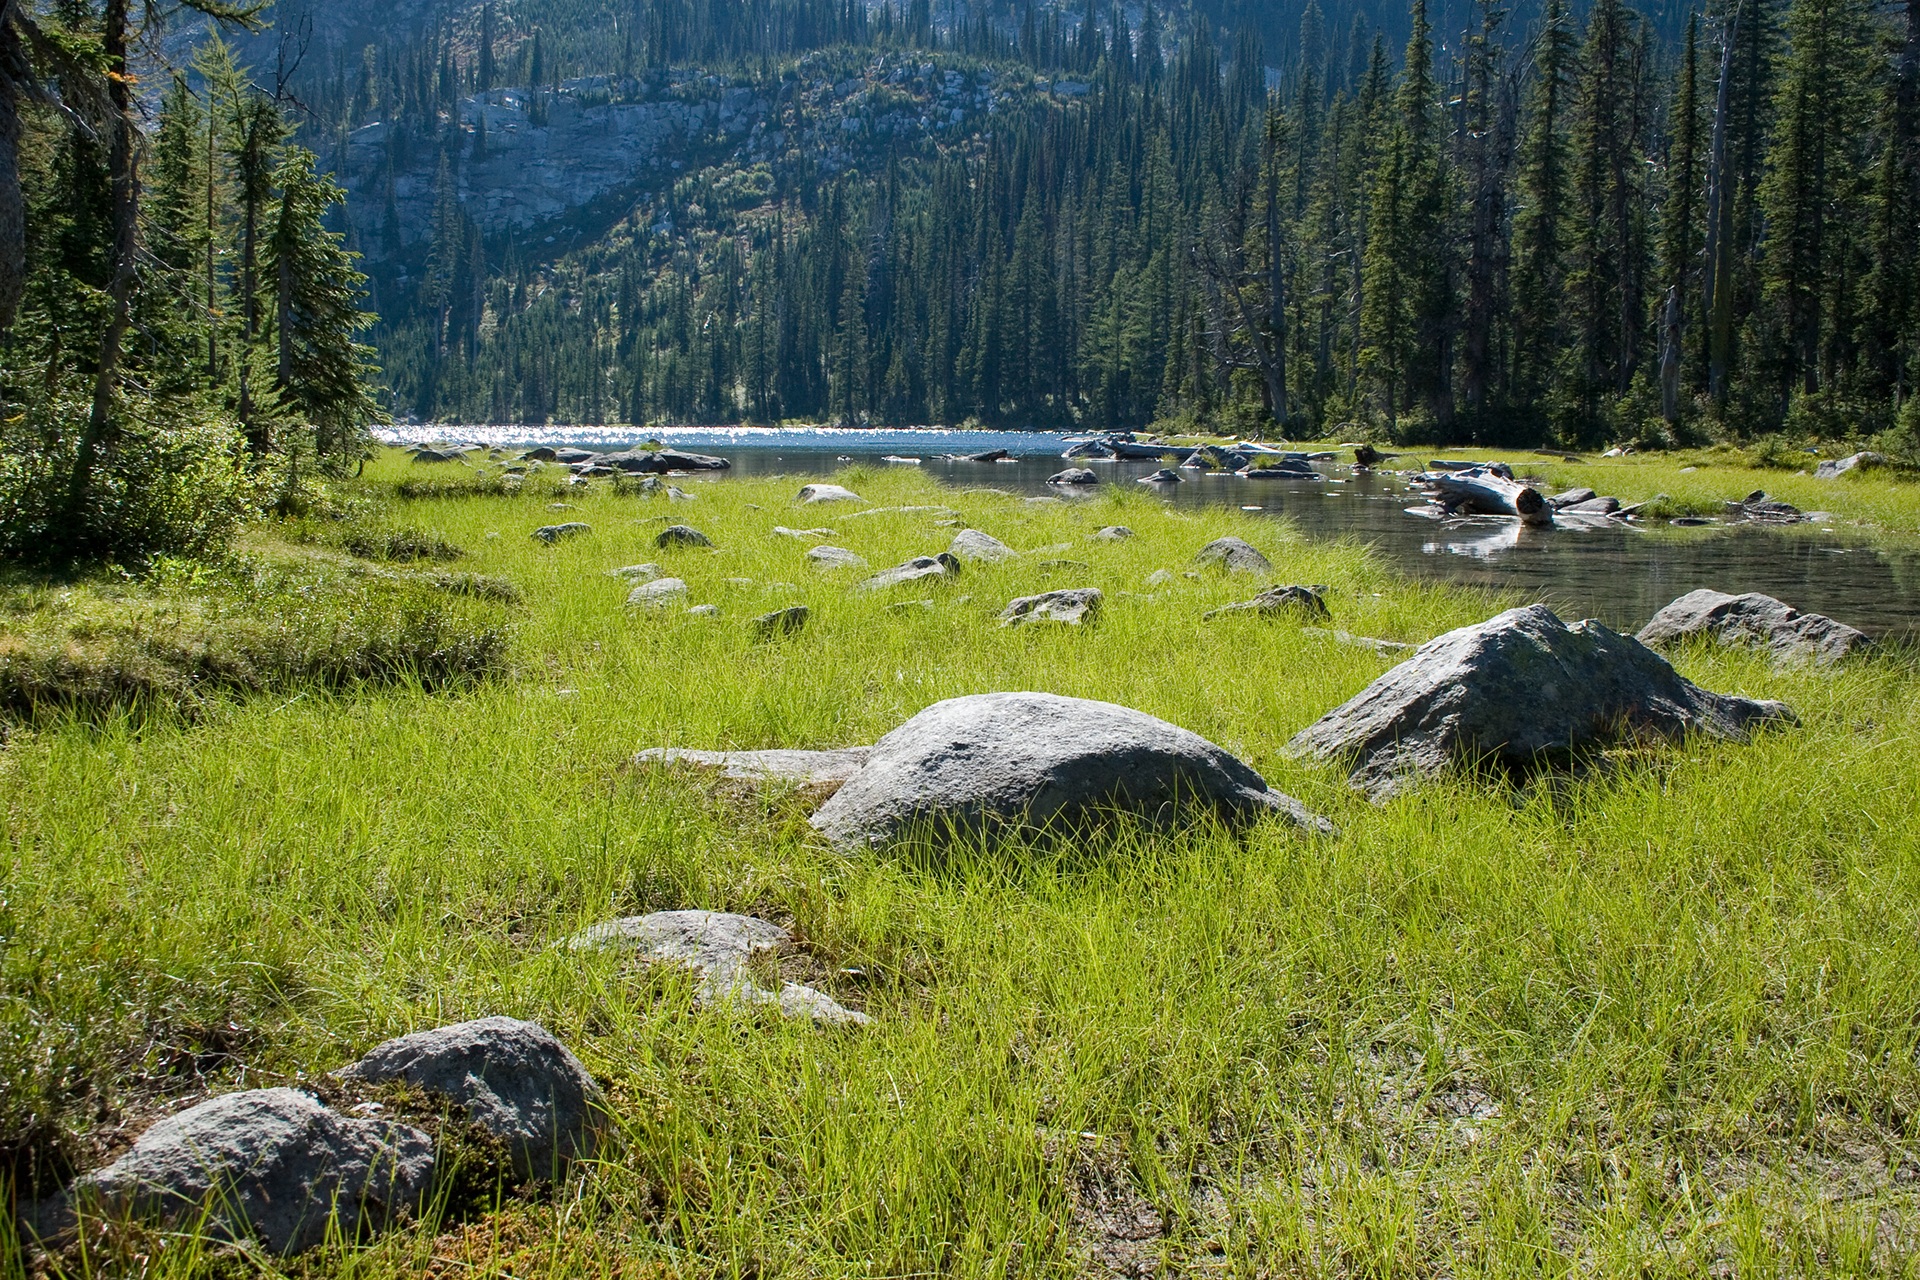
landscape, nature, grass, outdoor, wilderness, walking, mountain, hiking, meadow, lake, adventure, mountain range, vacation, stream, high, pasture, tourism, highland, ridge, grassland, plateau, fell, habitat, loch, ecosystem, tundra, natural environment, mountainous landforms